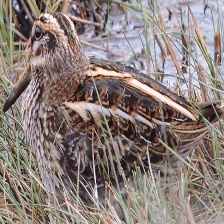
Species: JACK SNIPE
Scientific name: LYMNOCRYPTES MINIMUS